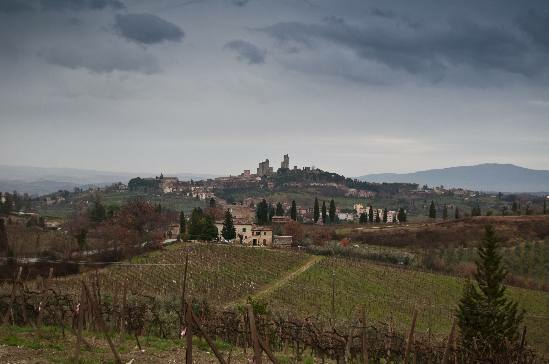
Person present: No